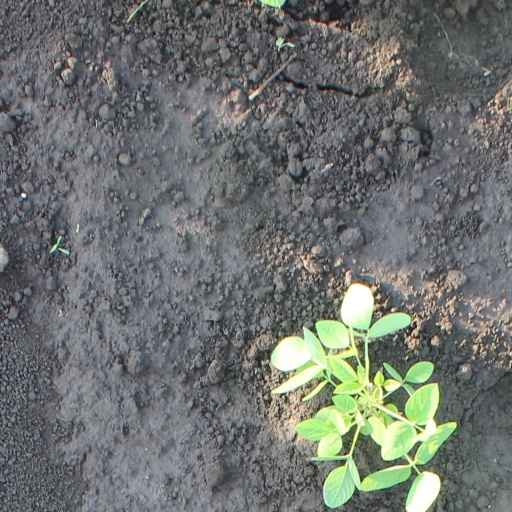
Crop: soybean